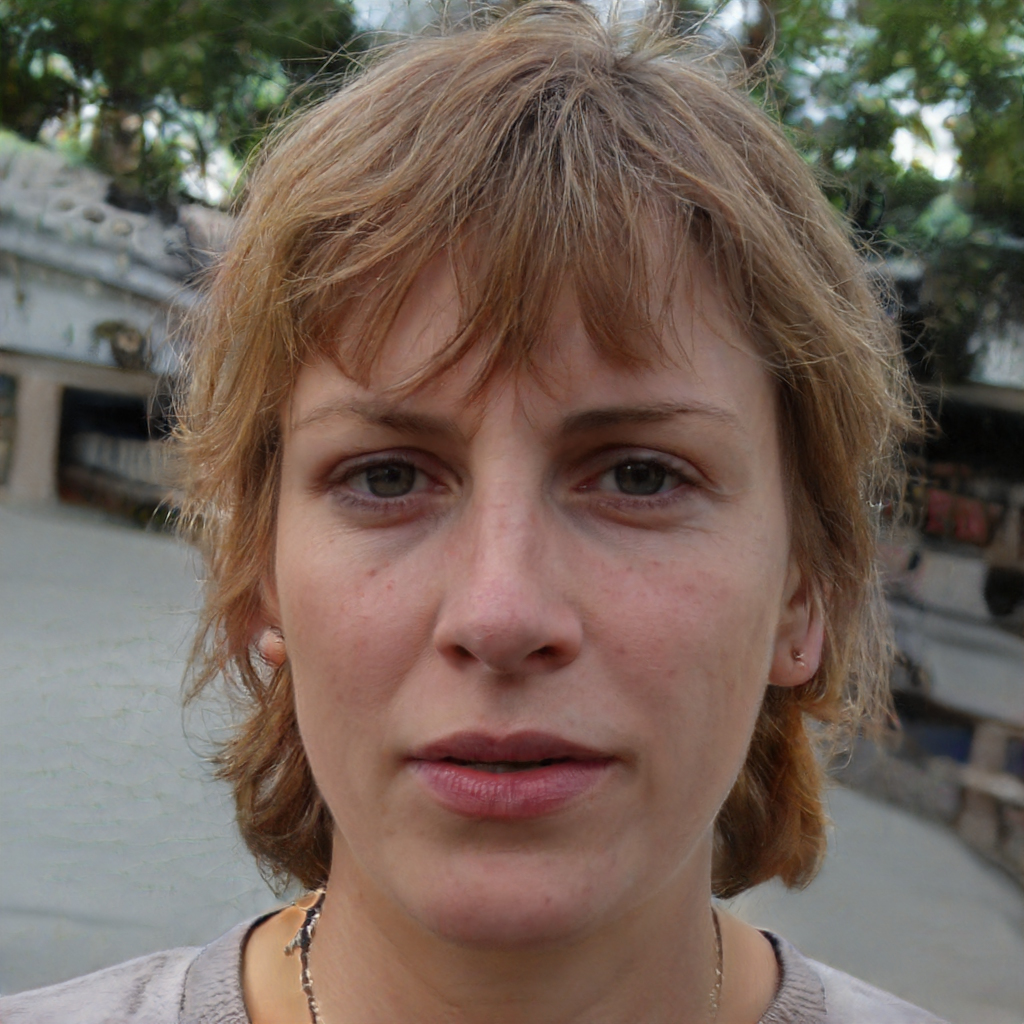
Label: No Watermark